George Hoban

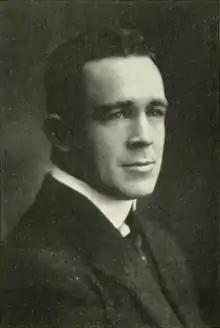
Hoban pictured in "Epitome 1916", Lehigh yearbook

George William Hoban (September 27, 1890 – February 2, 1943) was an American football player, coach, and official. He served as the head football coach at Lehigh University for one season in 1942, compiling a record of 5–2–1. Hoban played football there as a halfback at Lehigh from 1912 to 1914 before graduation in 1915. During World War I he coached team for the 304th Infantry Regiment and at Camp Devens. After working for Bethlehem Steel in Sparrows Point, Maryland, Hoban moved to the Friends School of Baltimore in 1921 to teach history and coach. In 1922, he moved to St. John's College in Annapolis, Maryland. Hoban died on February 2, 1943, in Bethlehem, Pennsylvania, of a heart attack while driving his car.